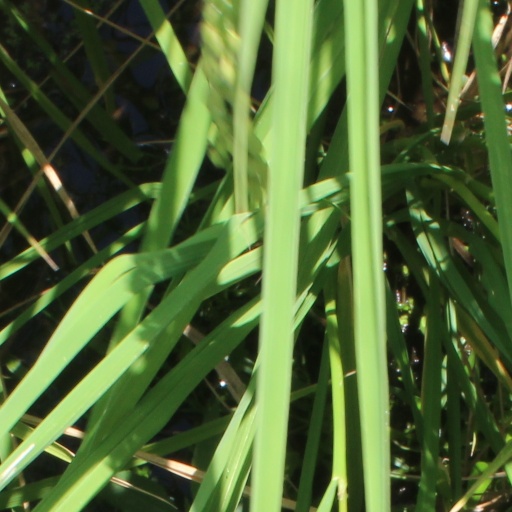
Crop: rice